Ewing Y. Freeland

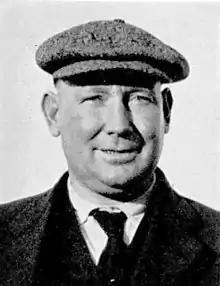
Freeland pictured in the 1929 "La Ventana", Texas Tech yearbook

Ewing Young "Big 'un" Freeland (January 1, 1887 – August 15, 1953) was an American football and baseball player and coach of football, basketball, and baseball. He served as the head football coach at Daniel Baker College (1912–1914), Texas Christian University (1915), Austin College (1919–1920, 1936–1938), Millsaps College (1921), Southern Methodist University (1922–1923, with Ray Morrison), and Texas Tech University (1925–1928), compiling a career college football record of 77–49–16. Freeland was also the head basketball coach at TCU for one season in 1915–16 and at Millsaps for one season, in 1921–22. In addition, he was the head baseball coach at TCU (1916), SMU (1923–1924), and Texas Tech (1926–1927), amassing a career college baseball record of 50–47–3.